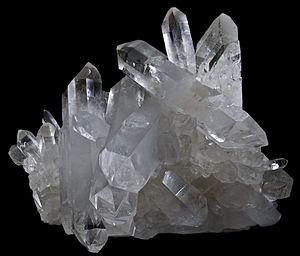
Quartz Localité
Le nombre d'or est une proportion, définie initialement en géométrie comme l'unique rapport a/b entre deux longueurs a et b telles que le rapport de la somme a + b des deux longueurs sur la plus grande soit égal à celui de la plus grande sur la plus petite c'est-à-dire lorsque :
Une horloge à quartz utilise un oscillateur à quartz pour définir le temps. Le quartz a la propriété d'osciller à une fréquence précise lorsqu'il est stimulé électriquement. La première horloge à quartz est conçue en 1927 par Bell Telephone Laboratories. La technologie est par la suite miniaturisée par Seiko qui commercialise en 1969, la première montre-bracelet à quartz : la Seiko Quartz Astron 35SQ.
Un minéral est le plus souvent un solide naturel homogène avec une structure atomique ordonnée et une composition chimique définie. Il peut être décrit, dans la très grande majorité des cas, comme une matière cristallisée caractérisée par sa composition chimique et l'agencement de ses atomes selon une périodicité et une symétrie précises qui se reflètent dans le système cristallin et le groupe d'espace du minéral.